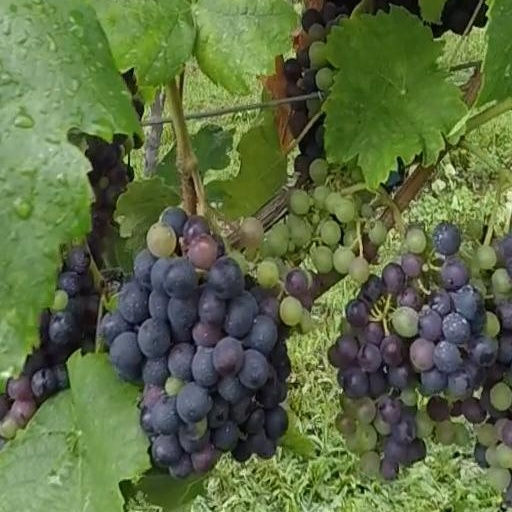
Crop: grape